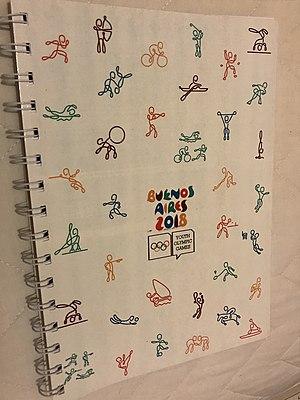
Cahier des Jeux olympiques de la jeunesse de 2018, représentant mes 34 pictogrammes officiels
Les Jeux olympiques de la jeunesse de 2018 constituent la 3ᵉ édition des Jeux olympiques de la jeunesse d'été et la 5ᵉ édition des Jeux olympiques de la jeunesse qui se déroule du 6 au 18 octobre 2018.